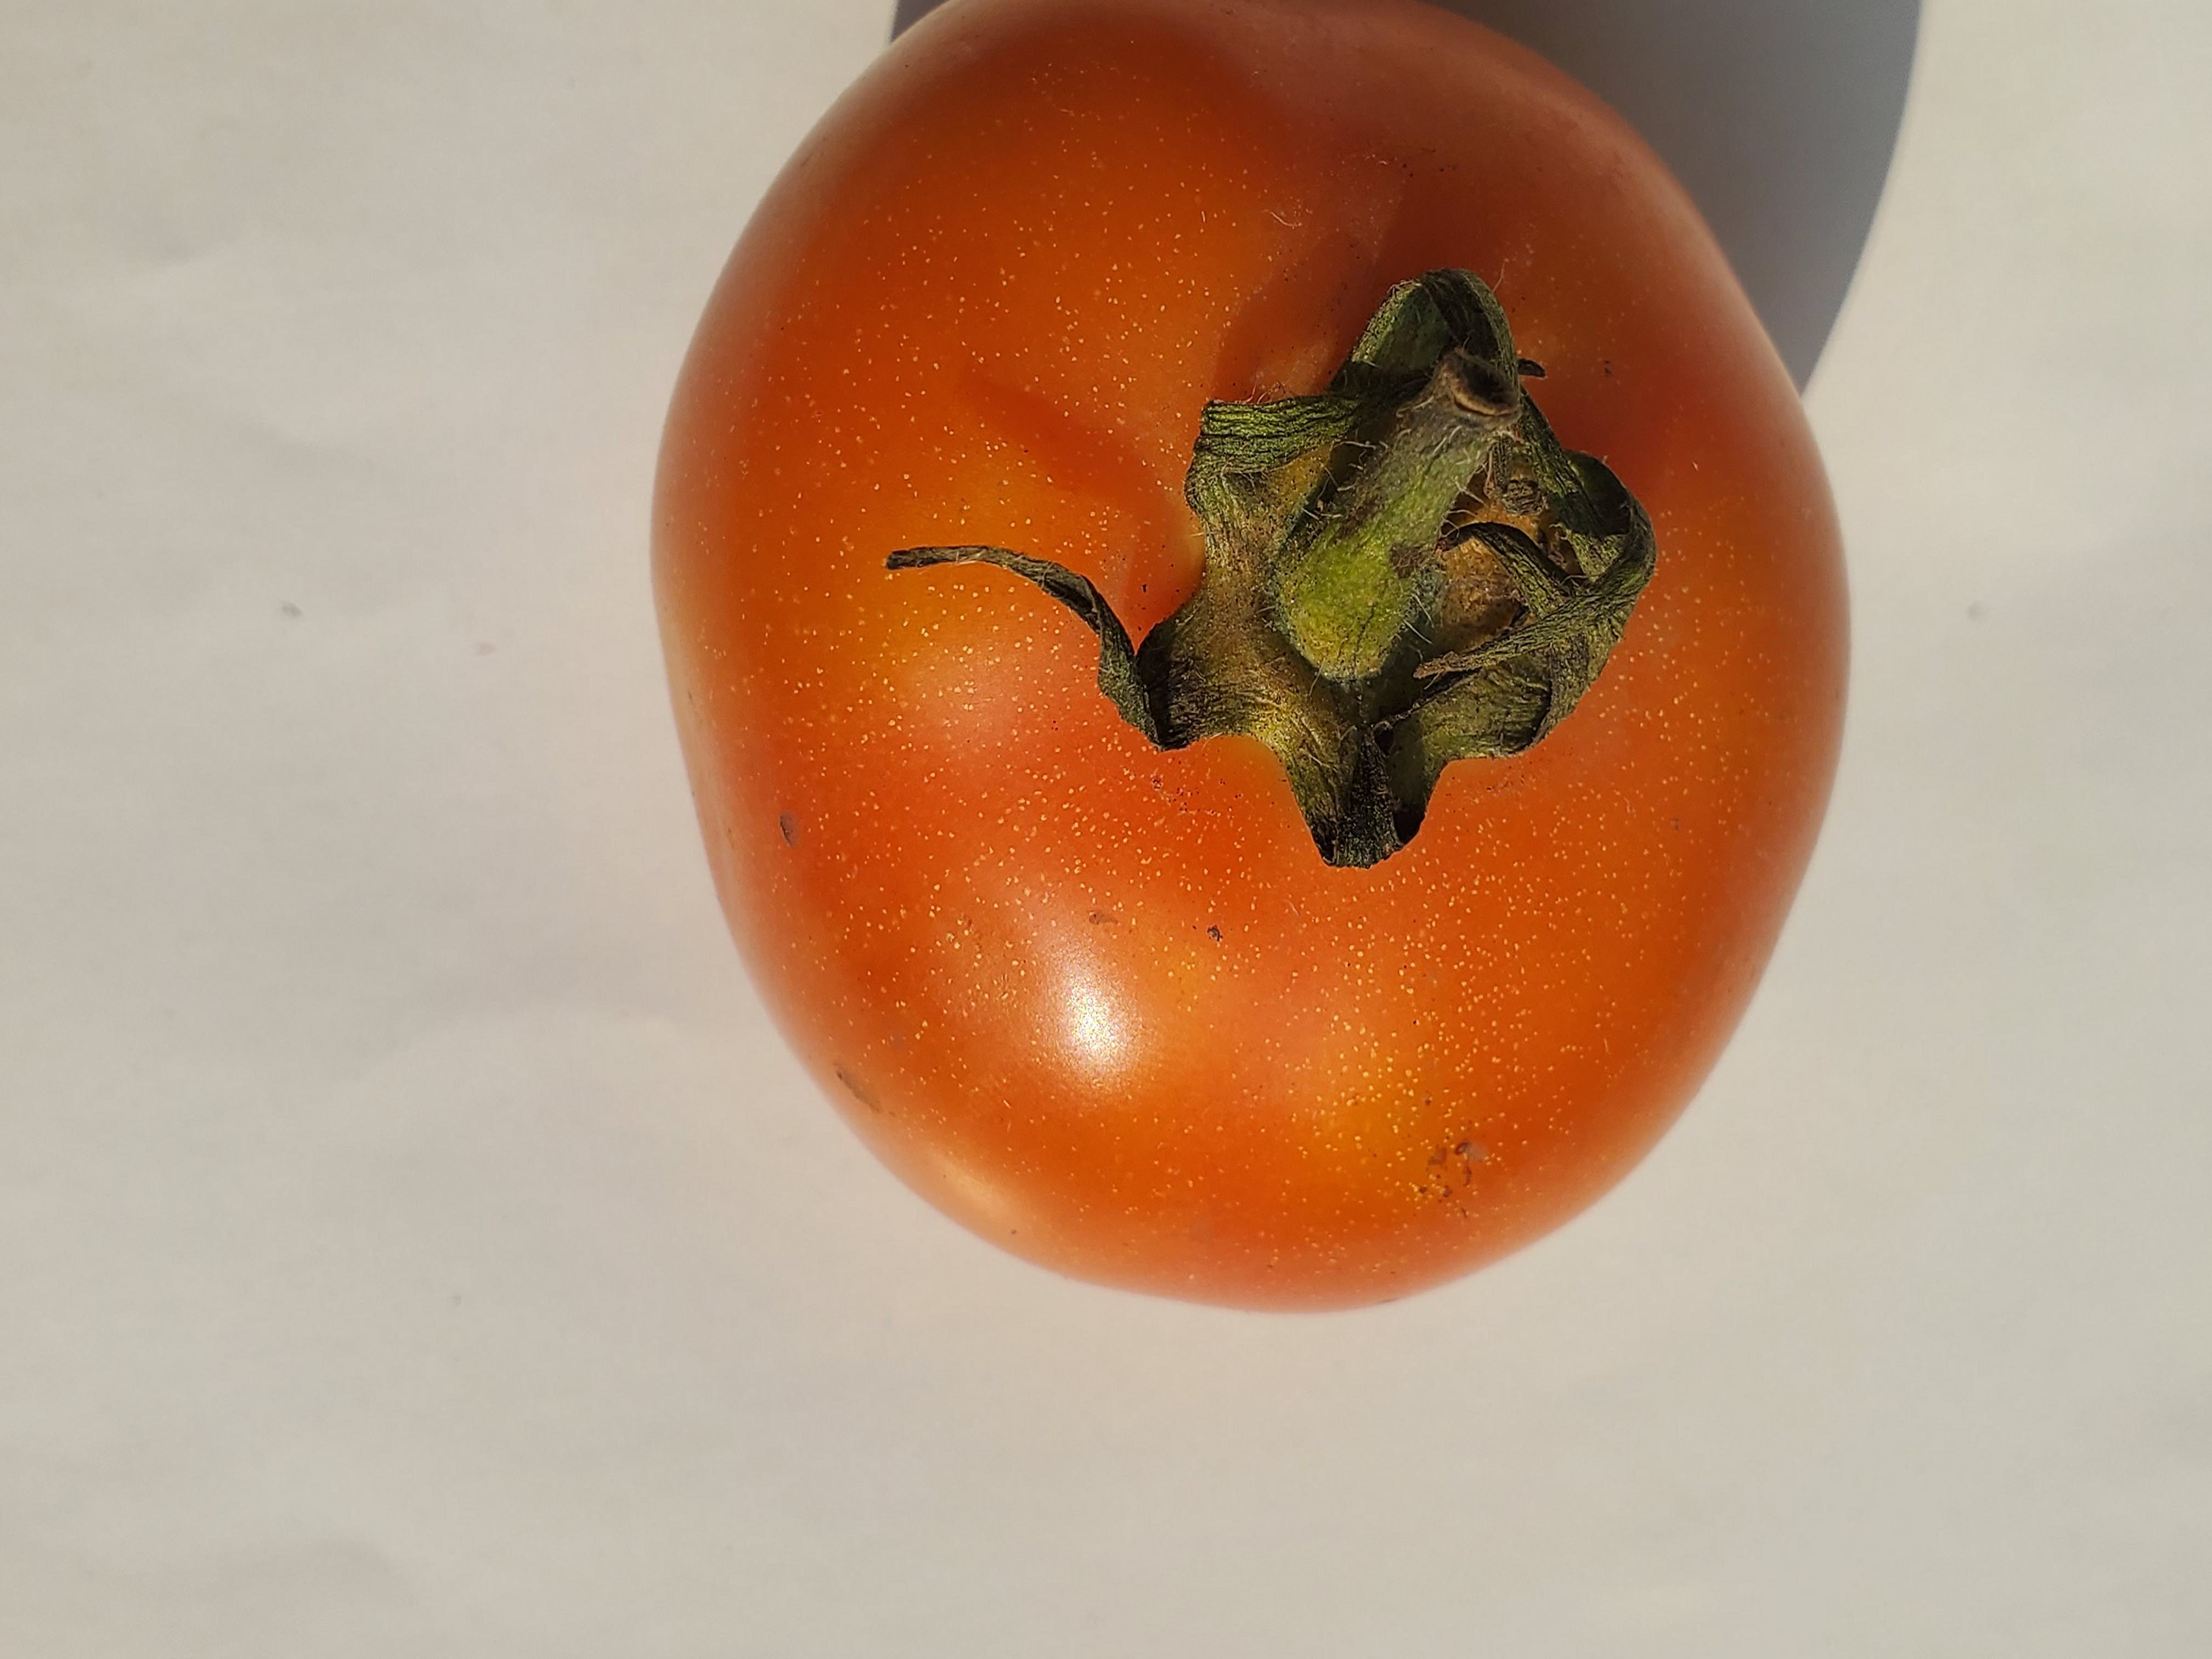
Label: Fresh